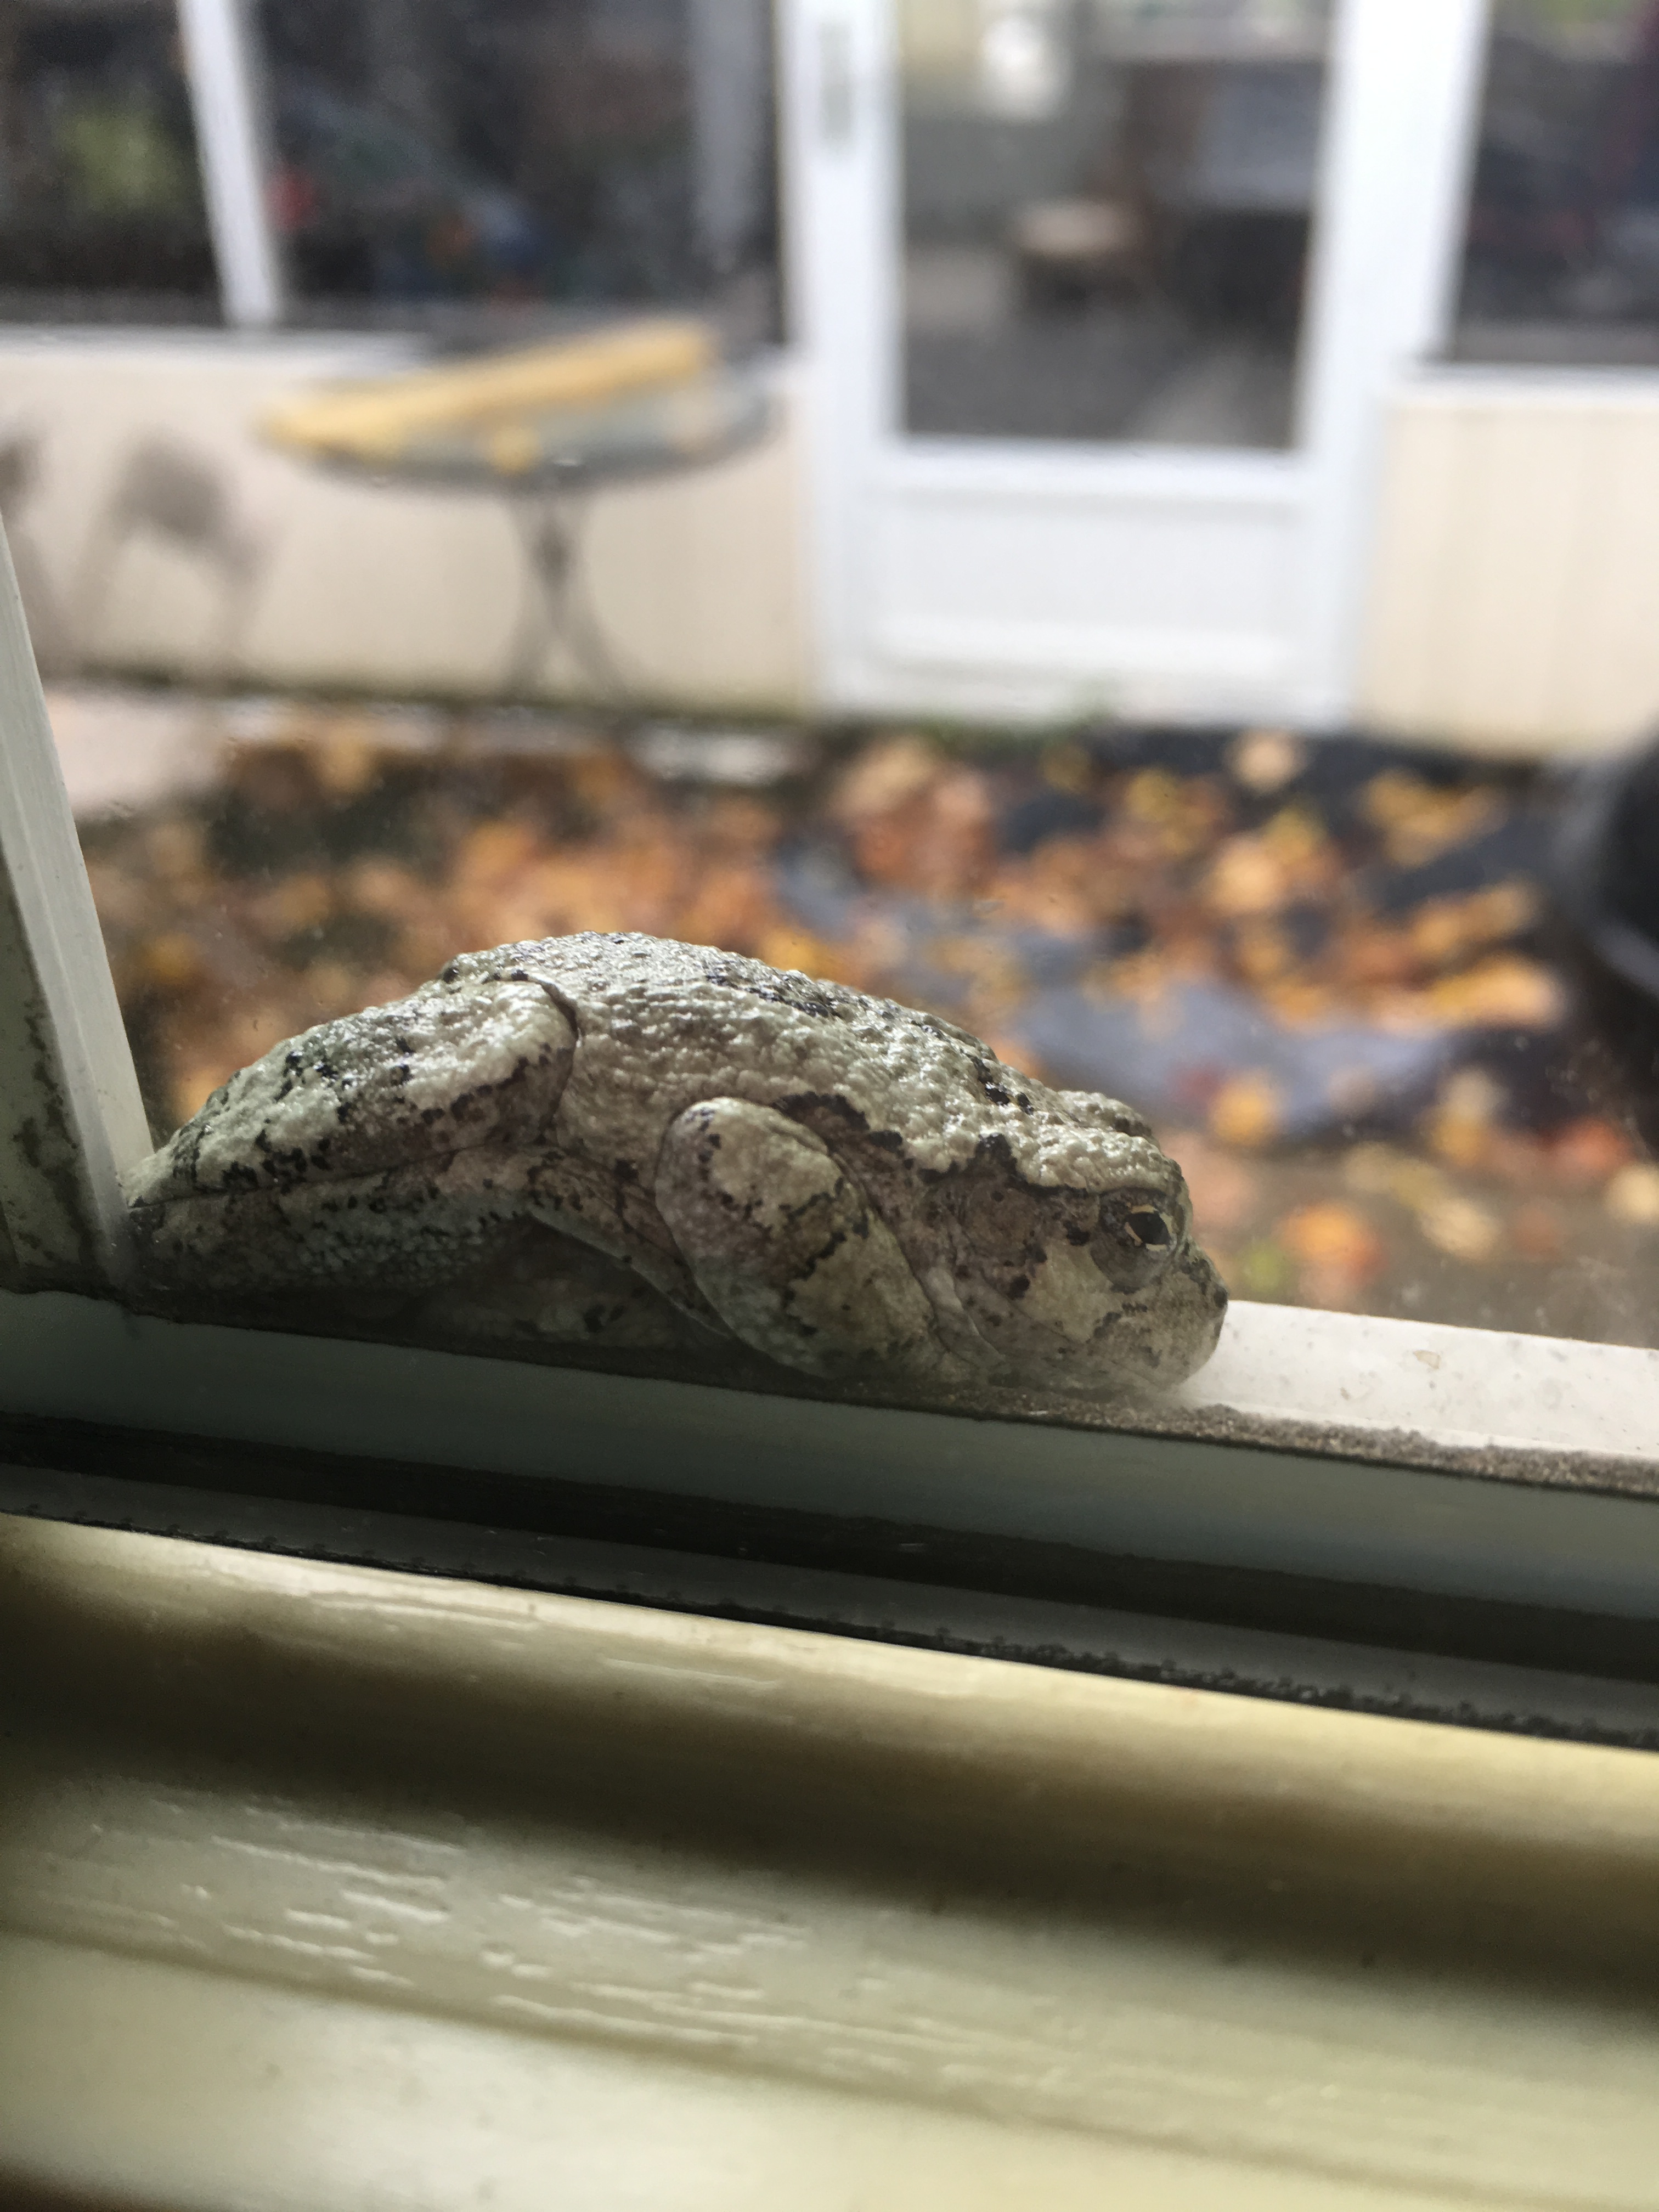
wood, window